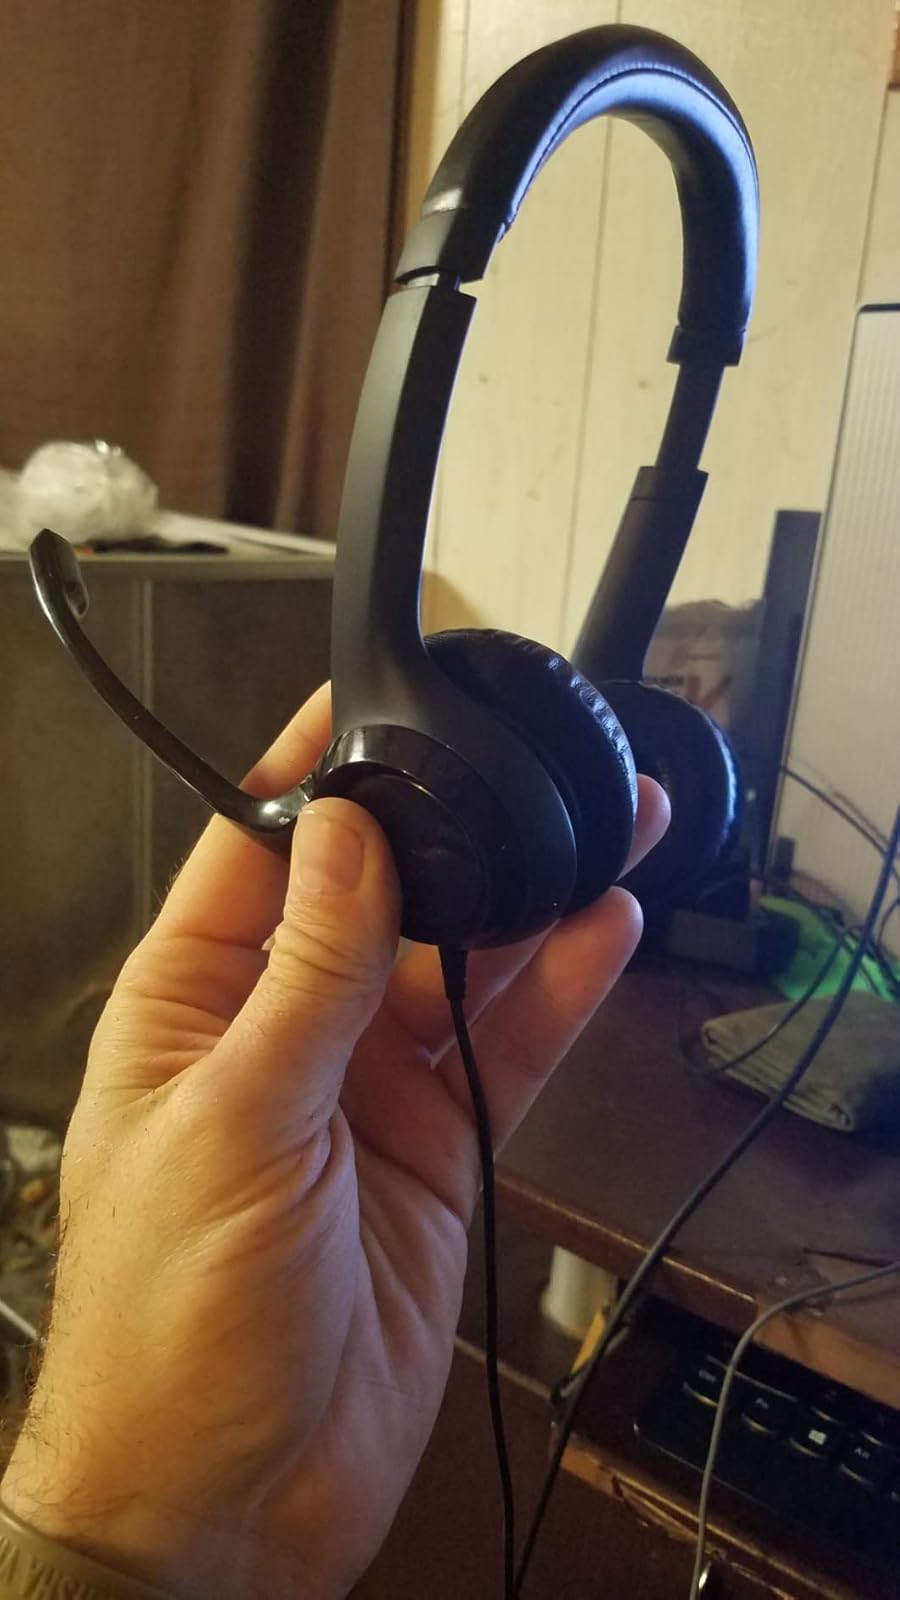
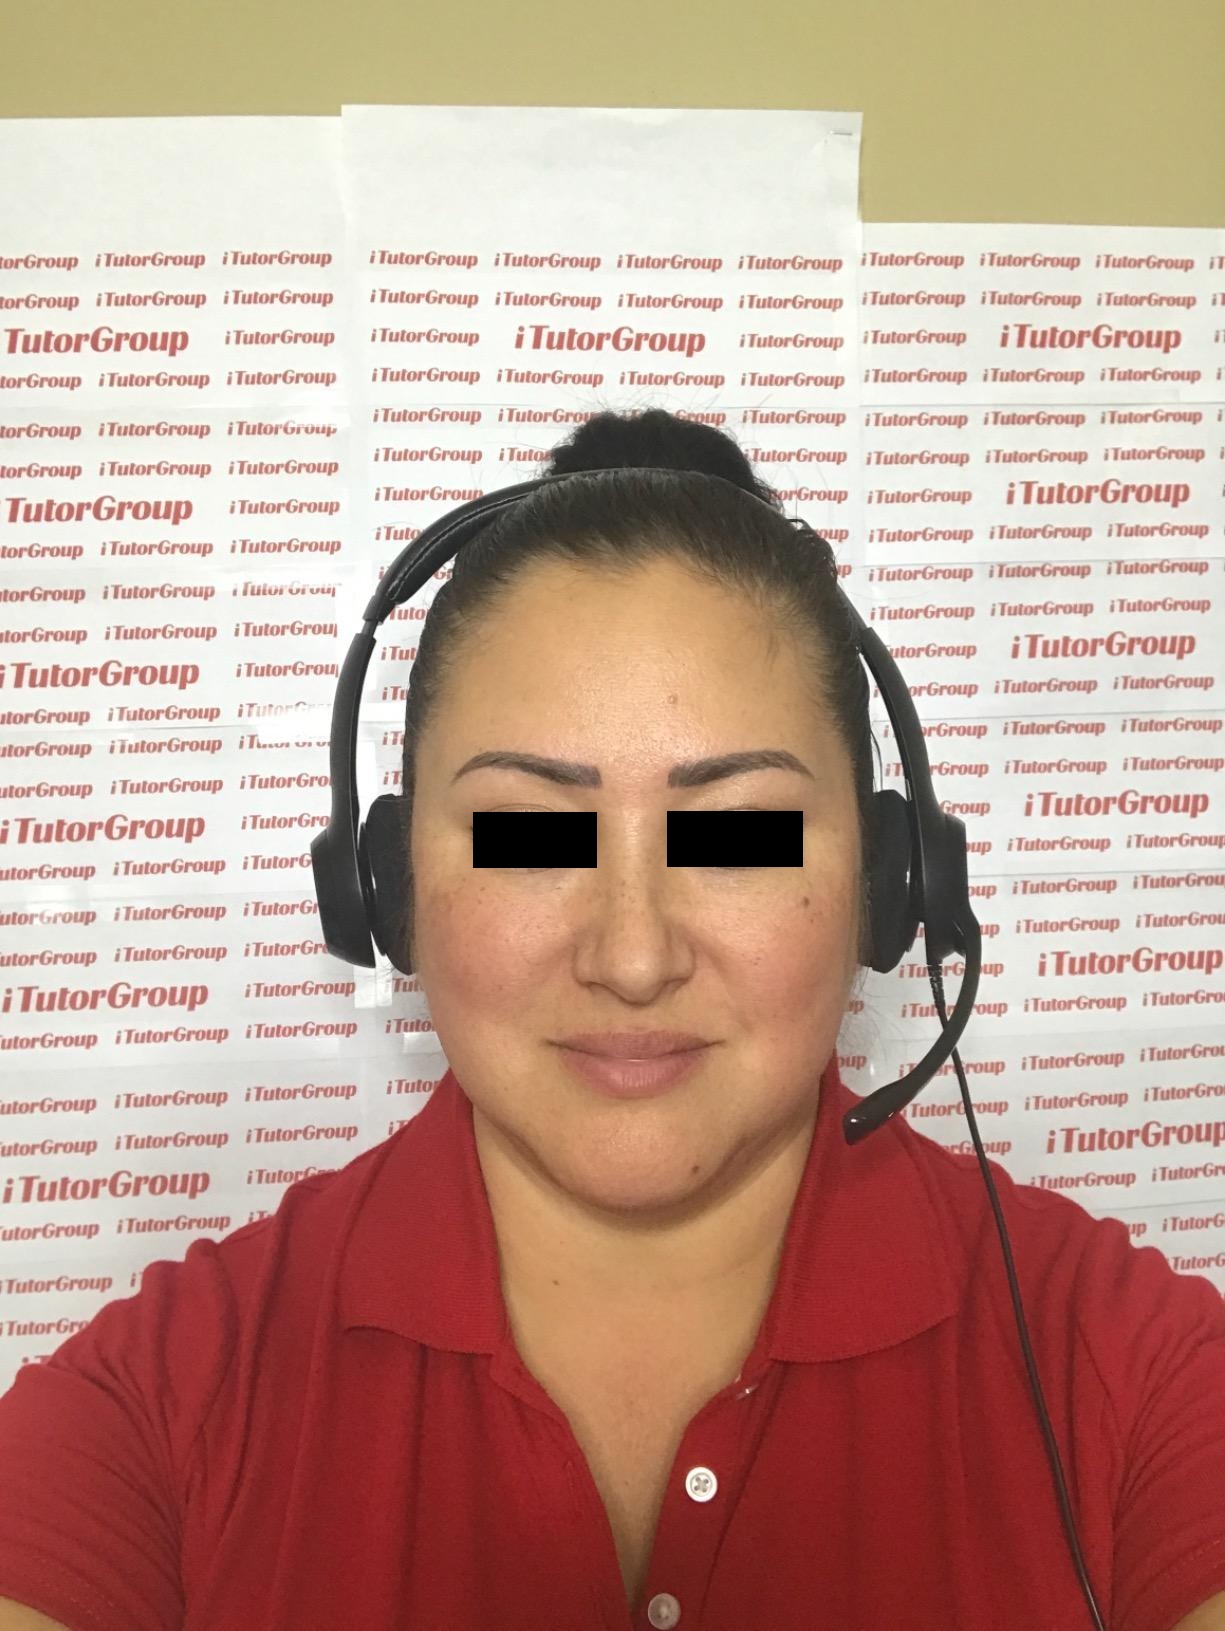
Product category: headphones
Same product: yes